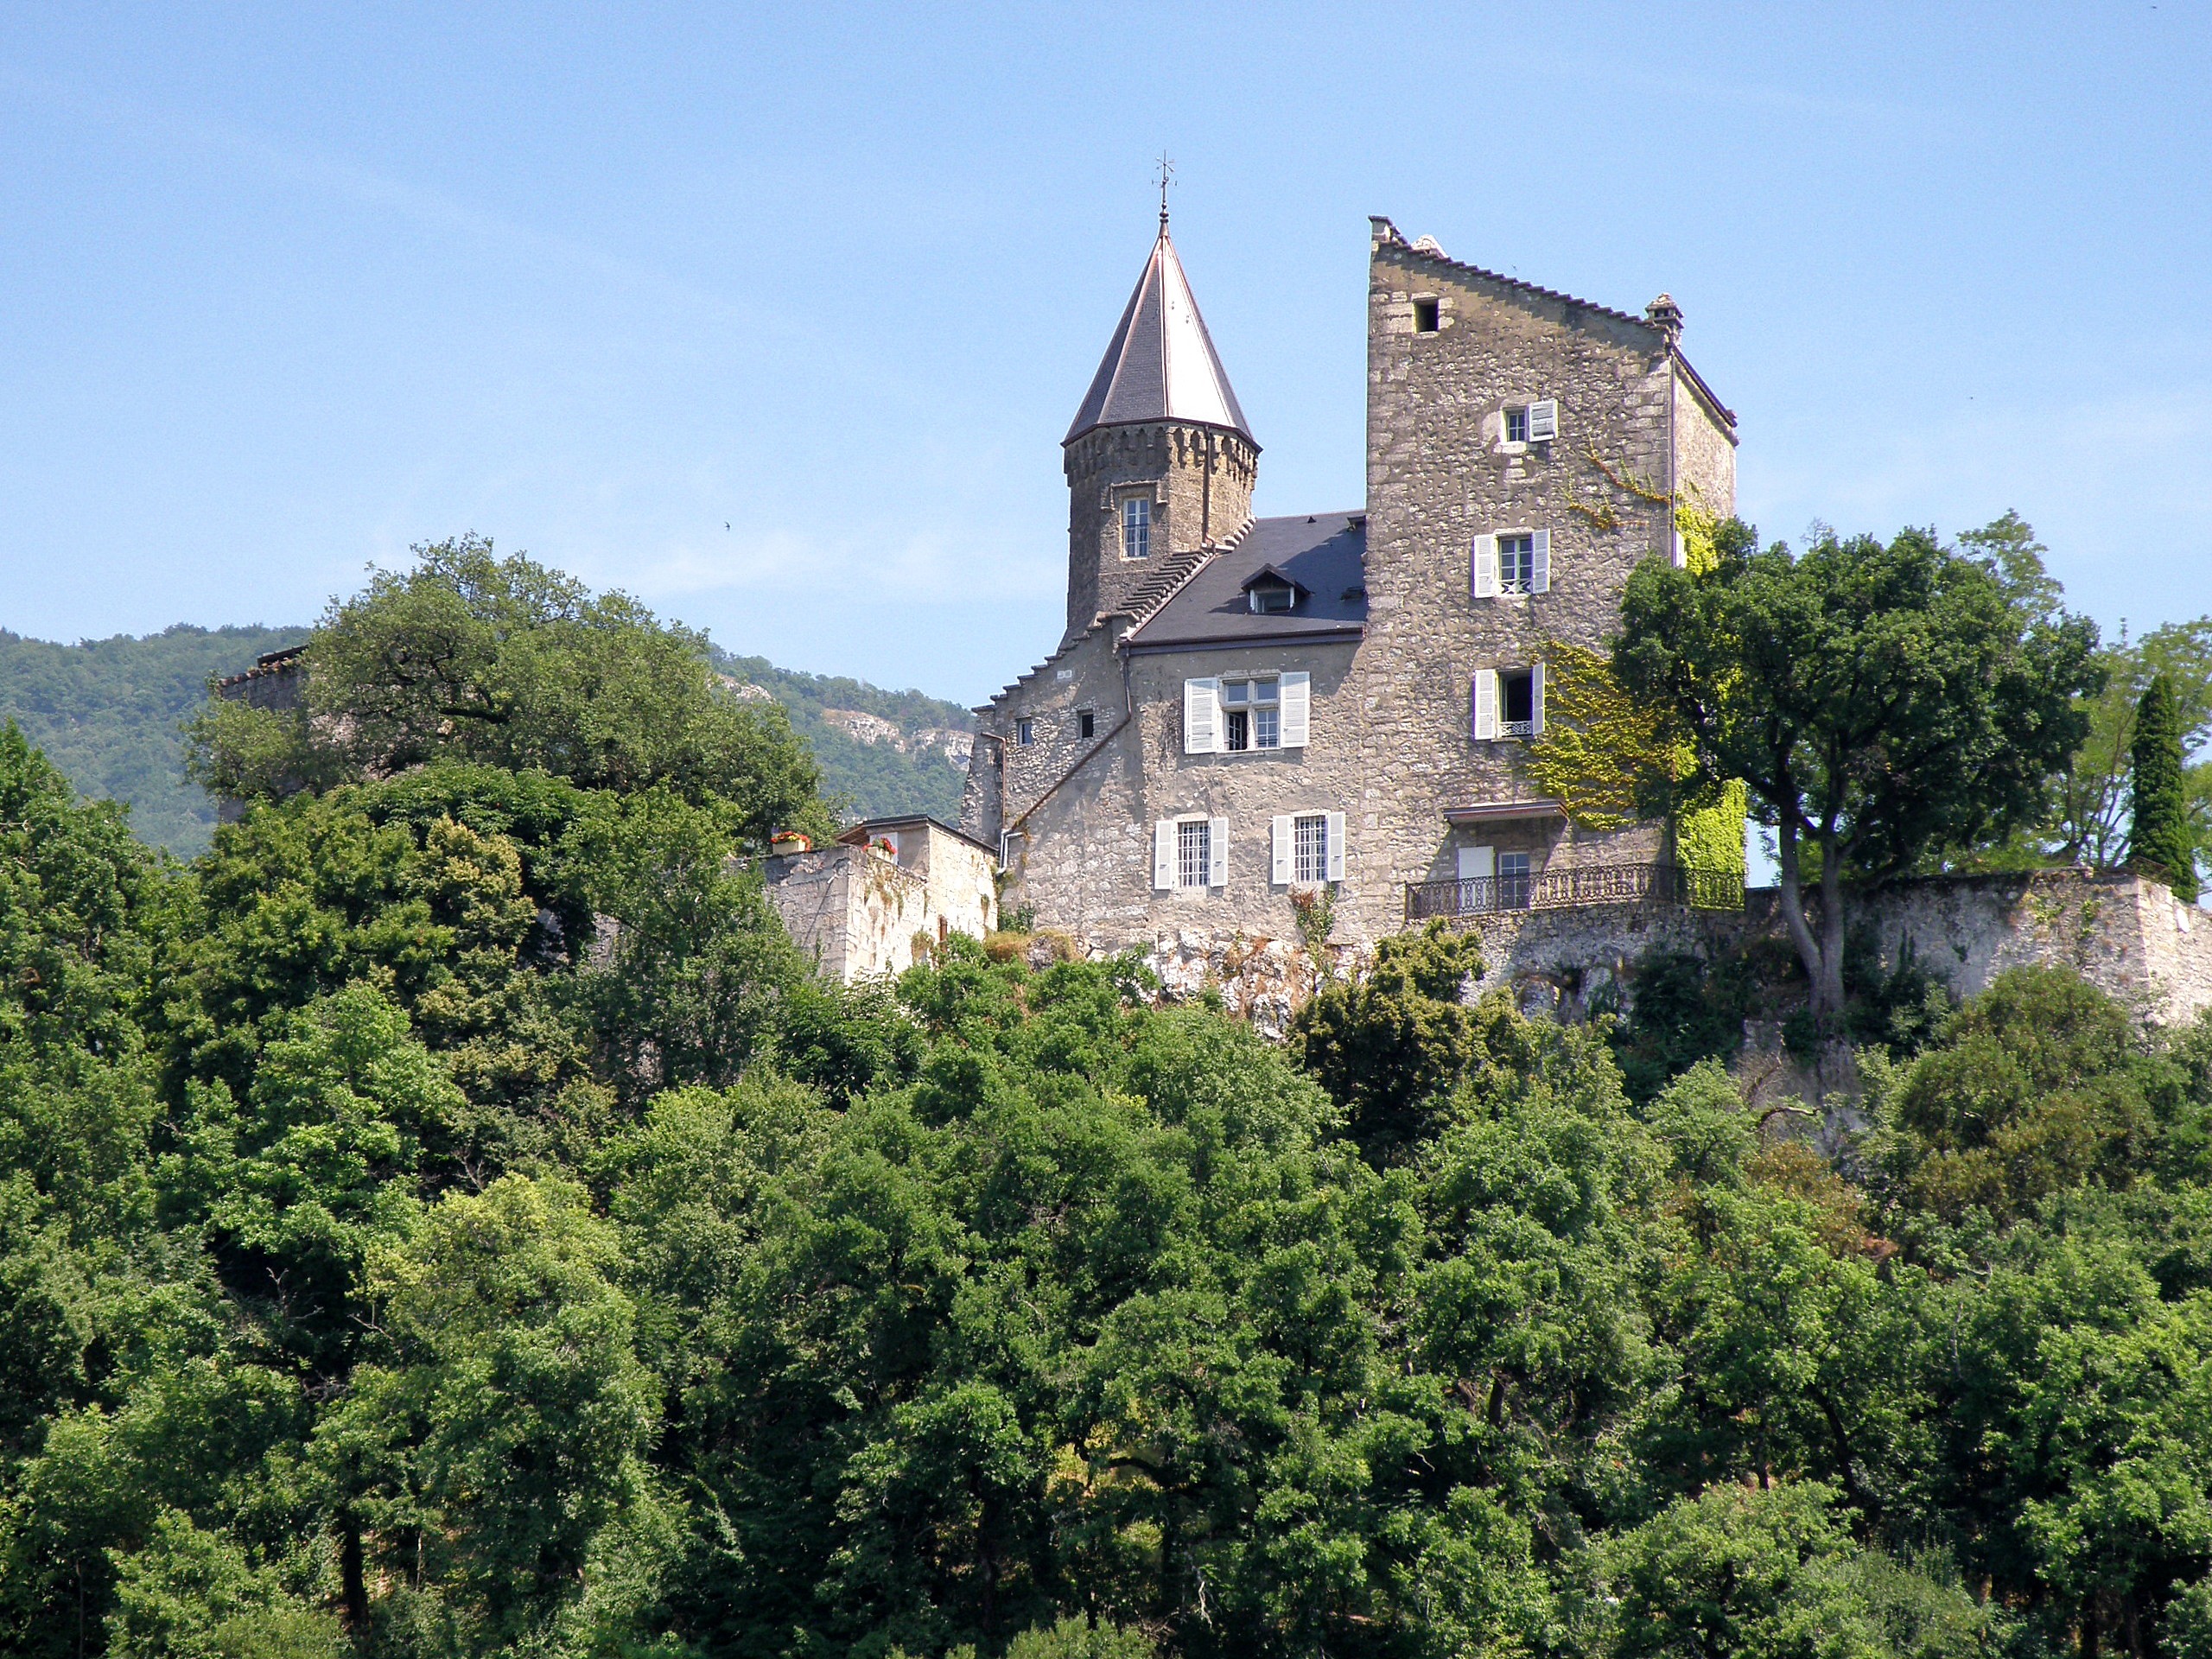
landscape, forest, architecture, sky, building, chateau, summer, france, spring, scenic, castle, landmark, historic, place of worship, trees, clouds, monastery, estate, rural area, water castle, chindrieux